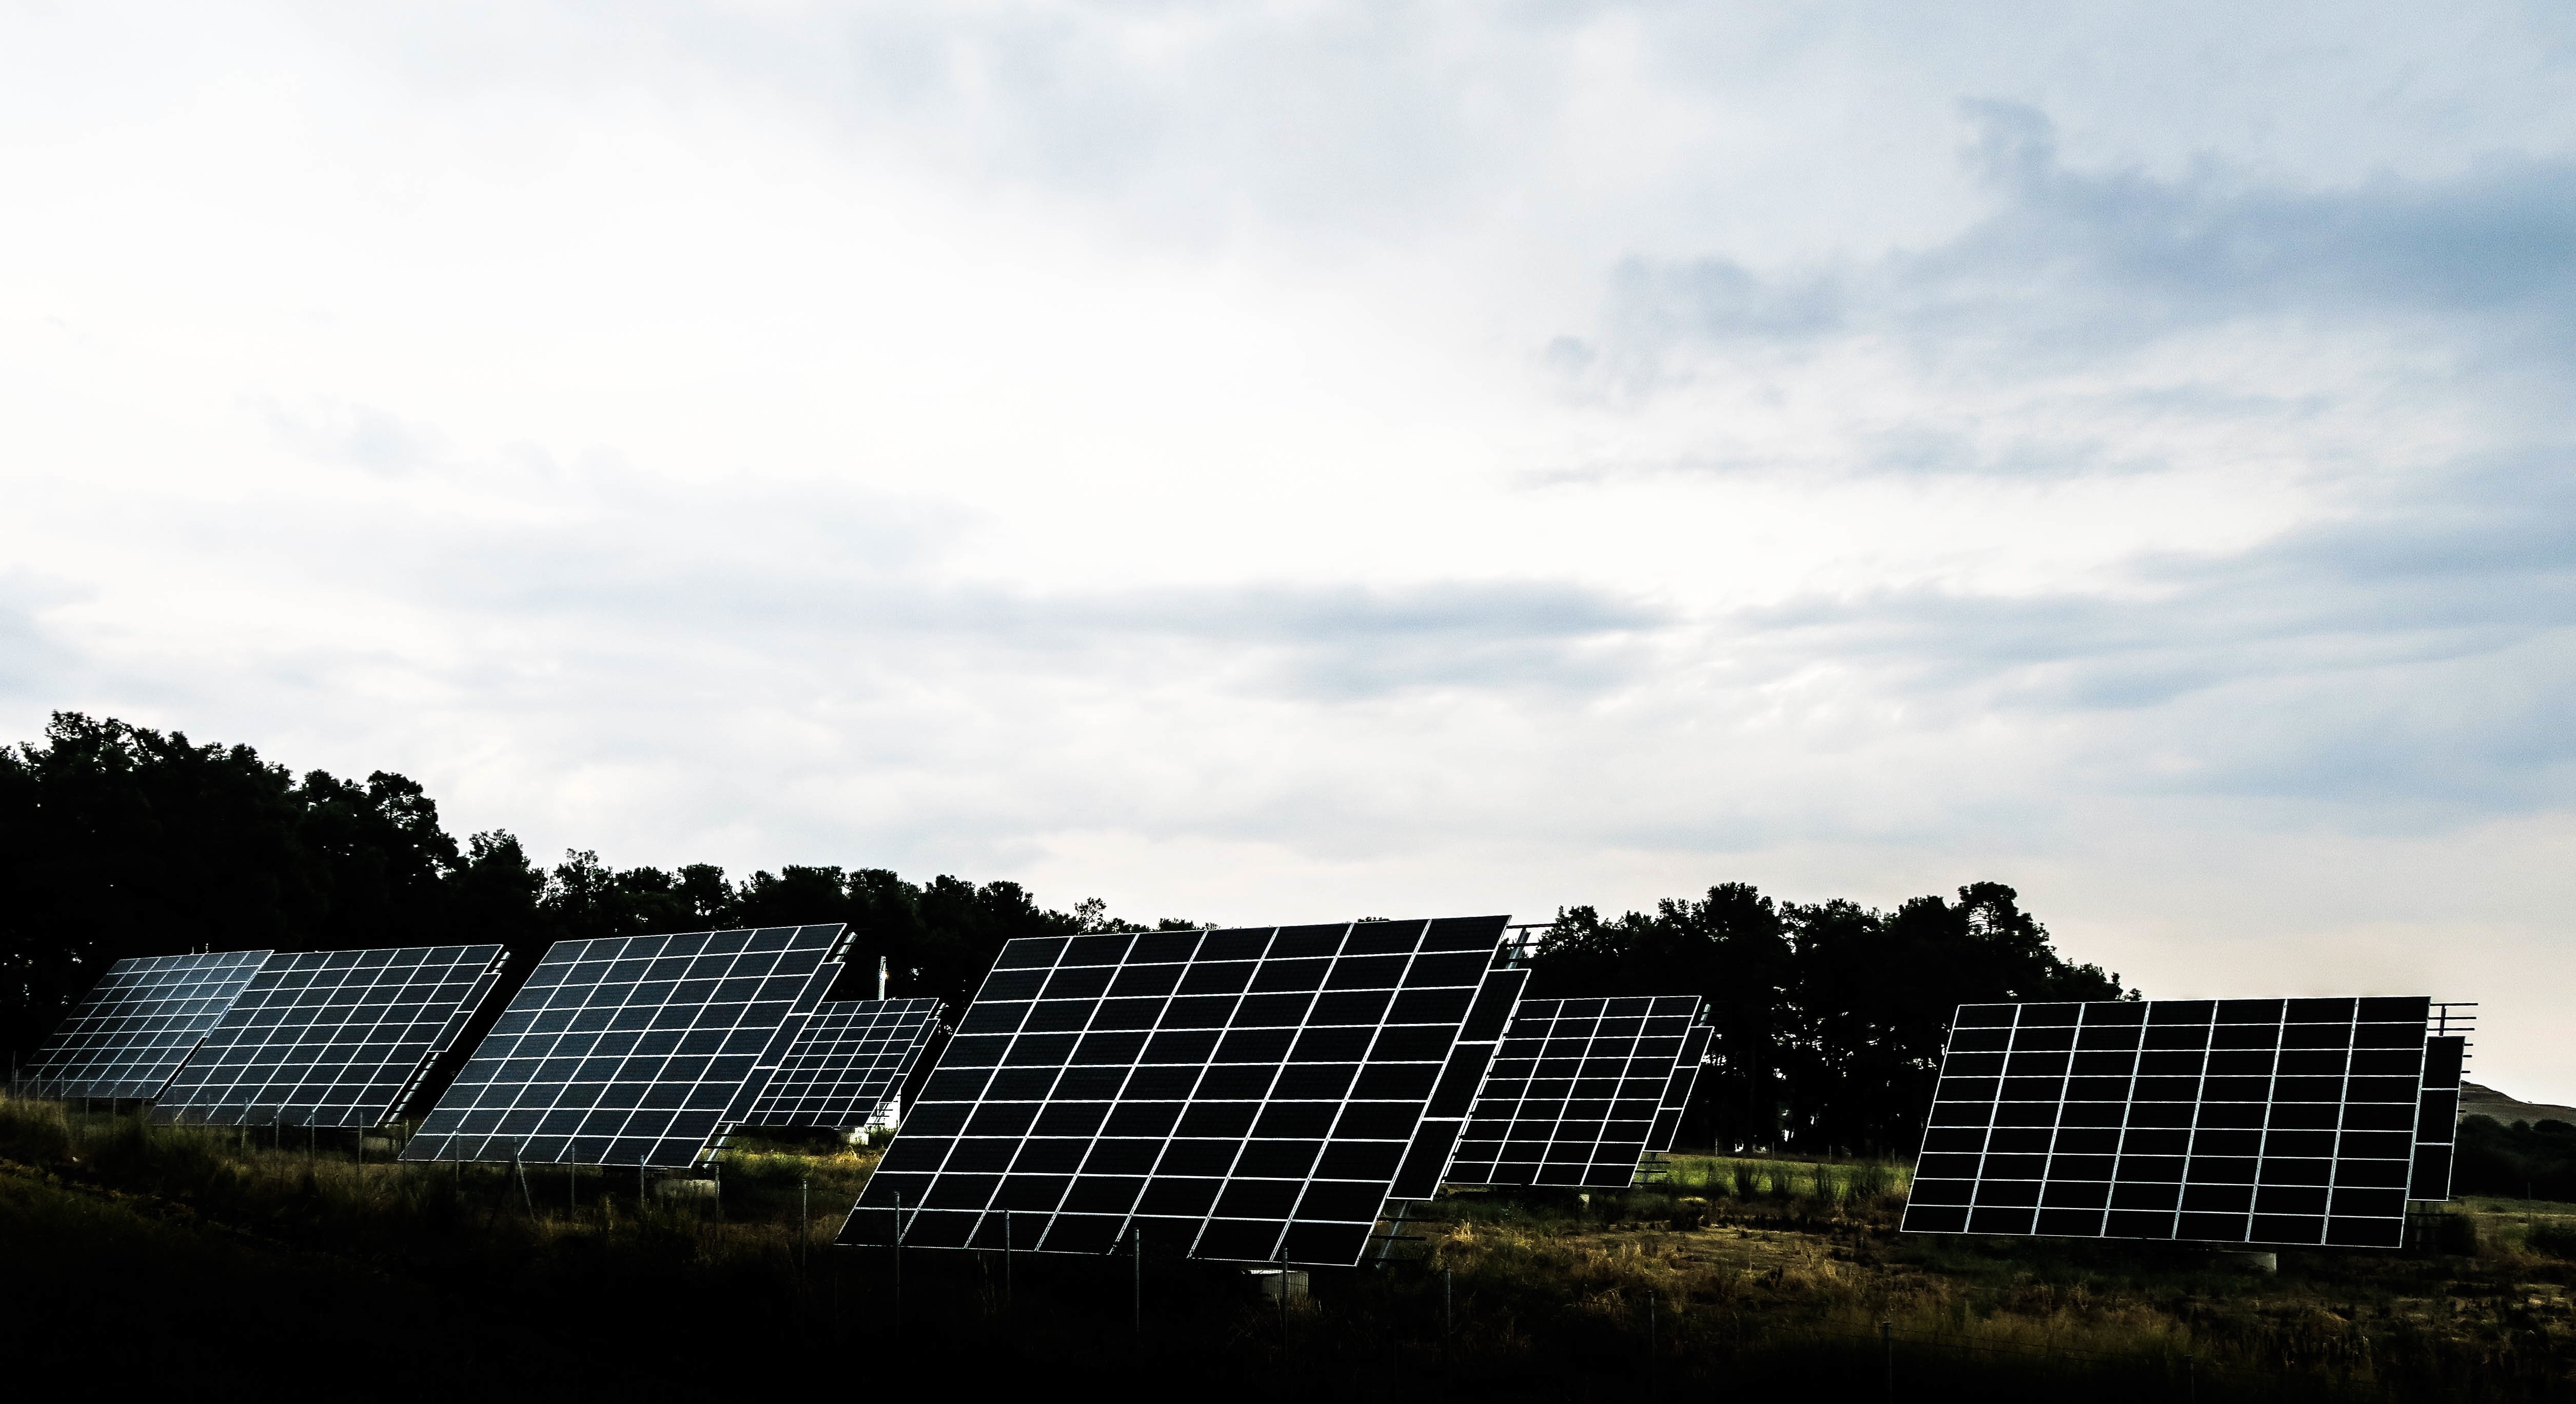
horizon, cloud, sky, skyline, house, sunlight, morning, dusk, suburb, electricity, solar, ecology, solar panel, panel, residential area, atmosphere of earth